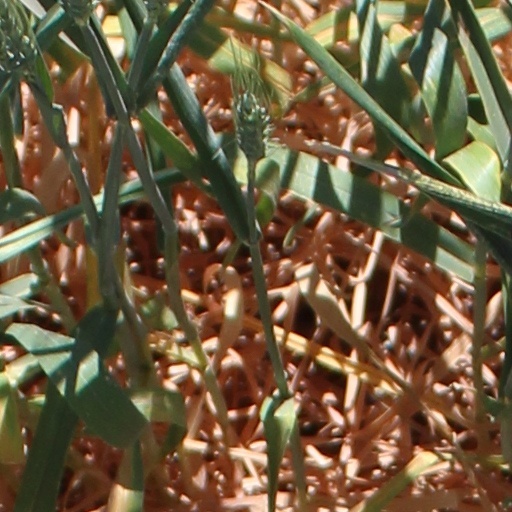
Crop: wheat